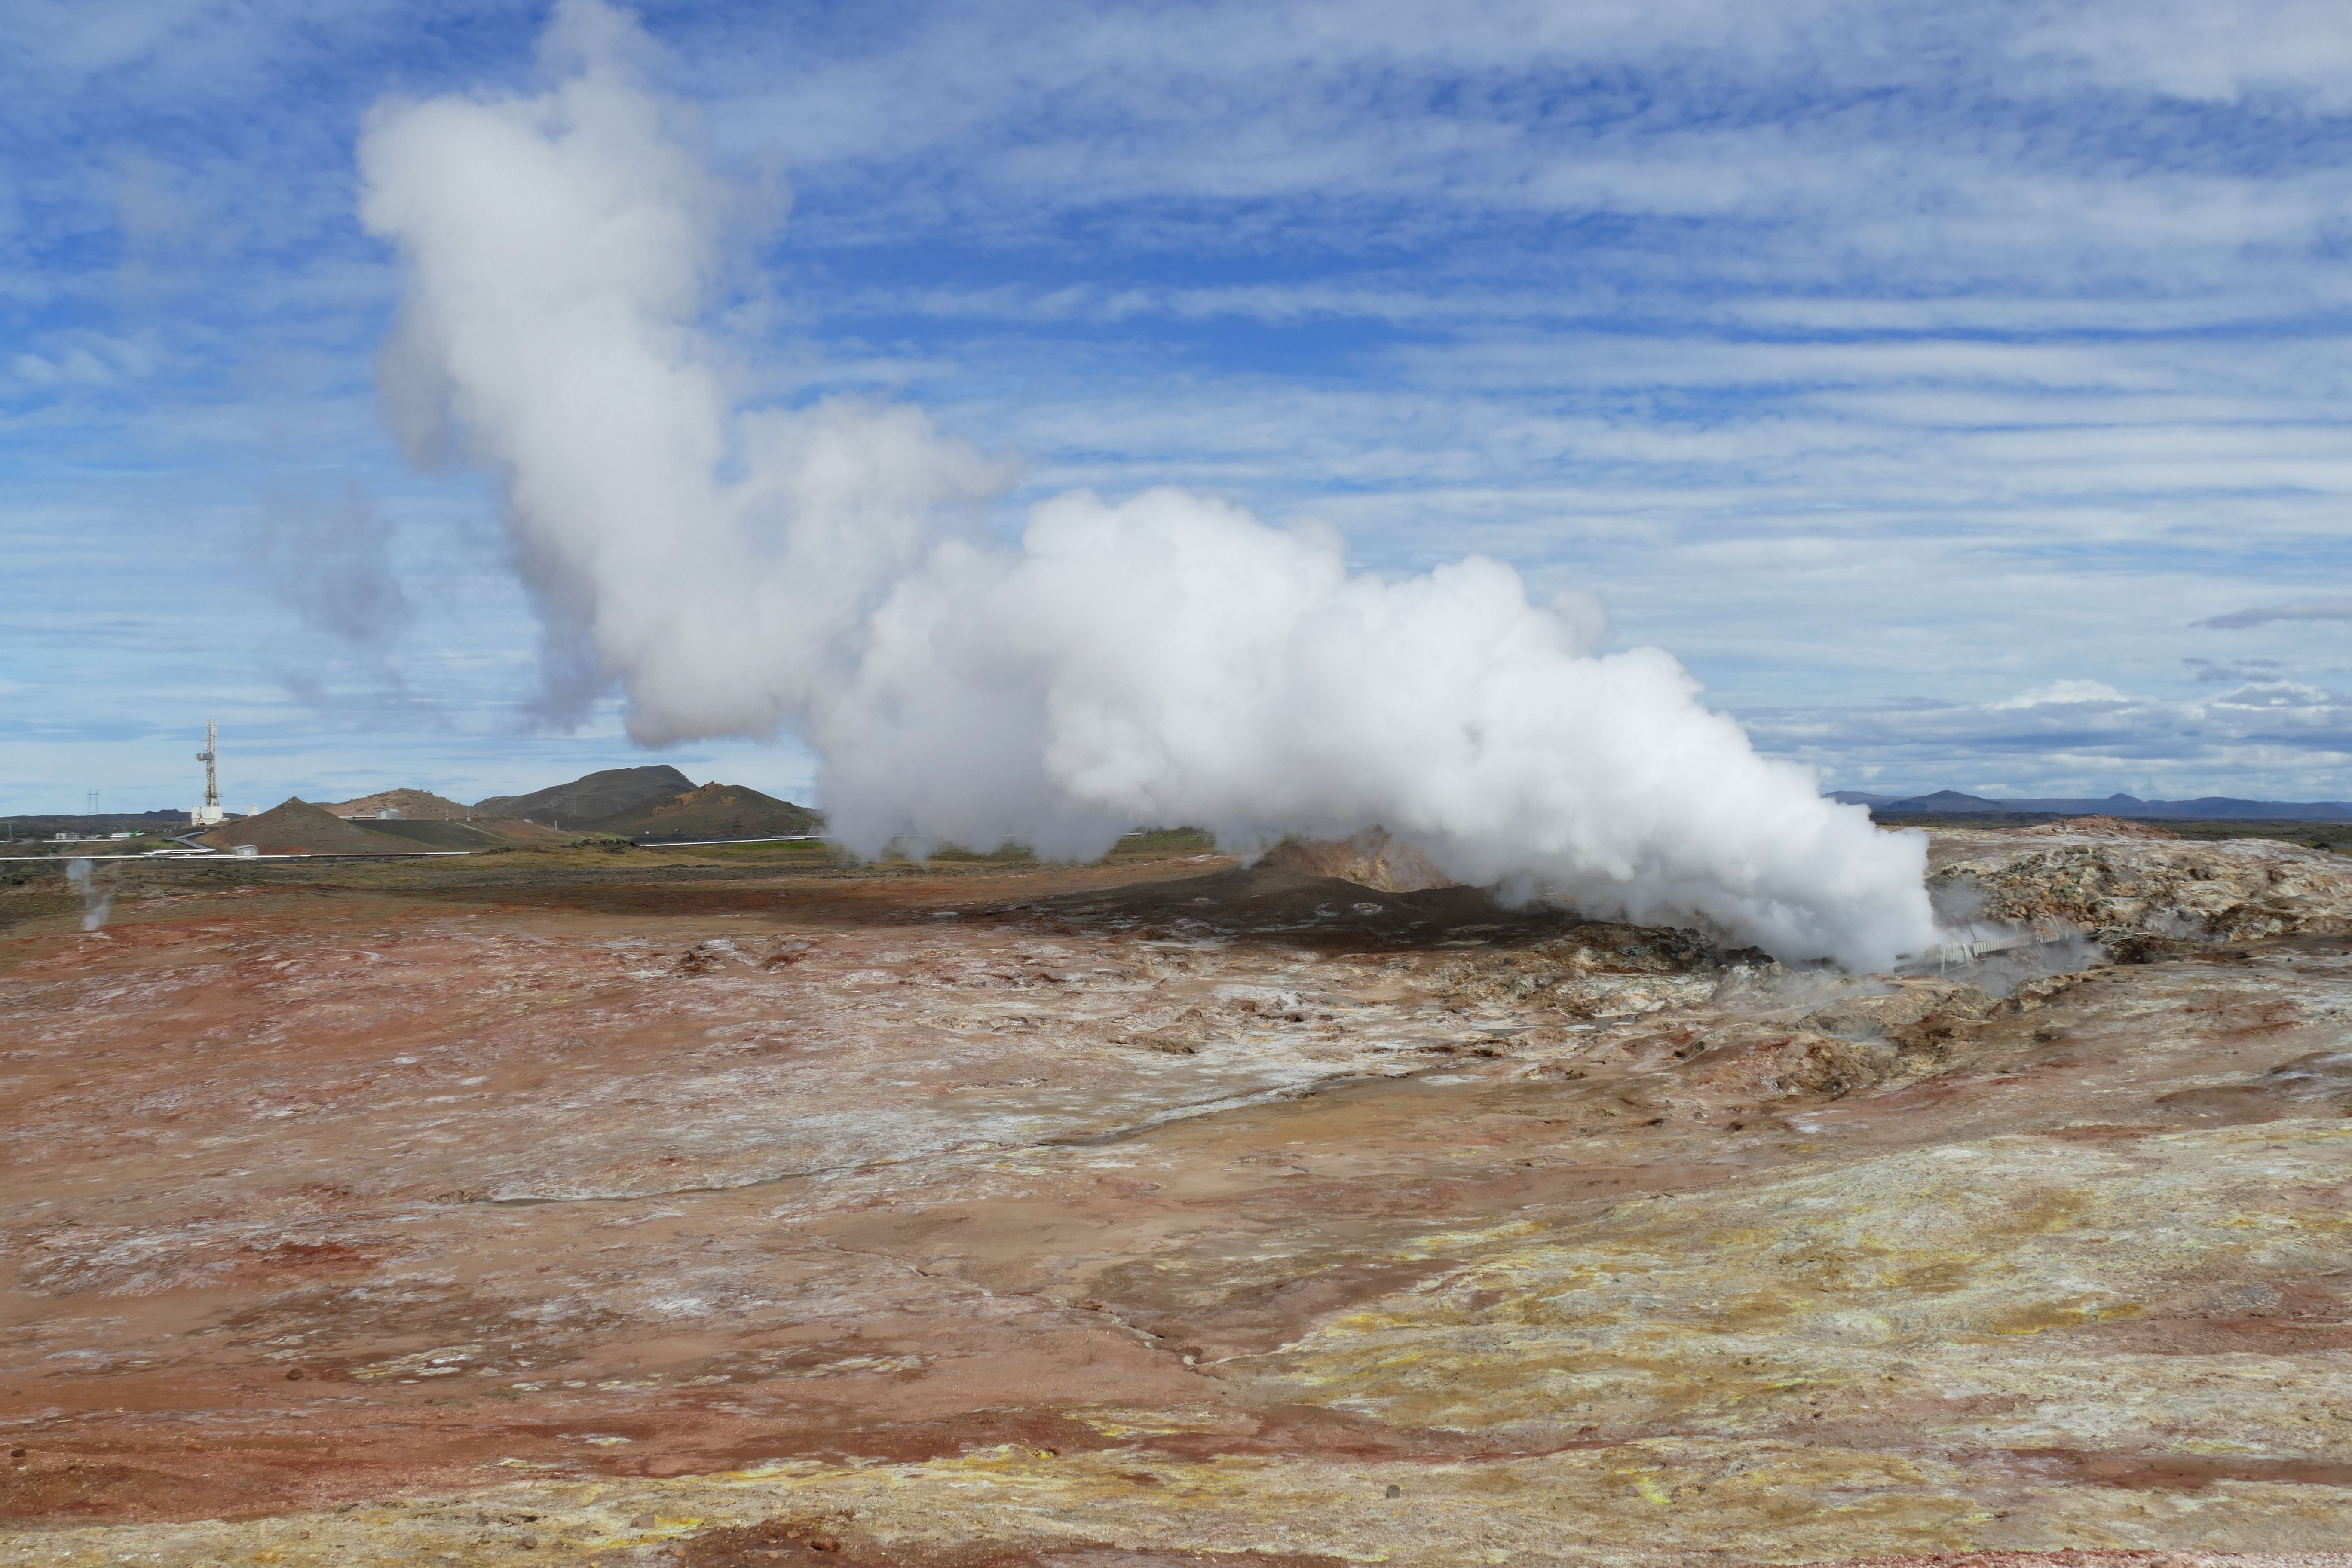
landscape, sea, coast, water, nature, steam, shore, wave, spring, iceland, body of water, source, spa, geothermal, hot, geyser, volcanic, landform, volcanism, reykjanes, sources of hot, thermal springs, natural environment, geographical feature, geological phenomenon, wind wave